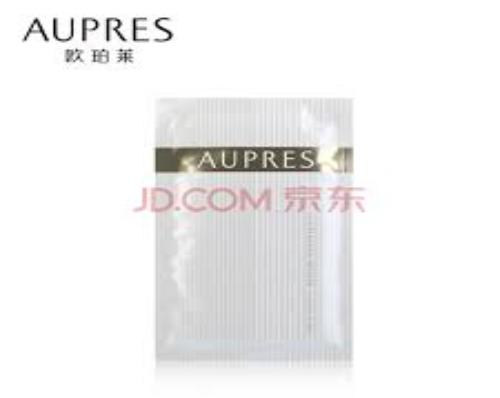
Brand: AUPRES
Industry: Necessities